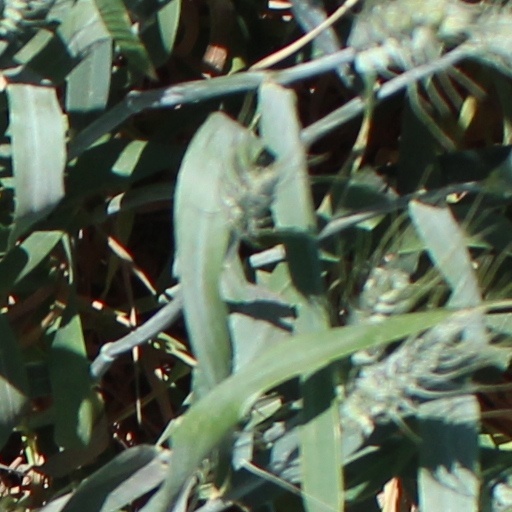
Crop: wheat